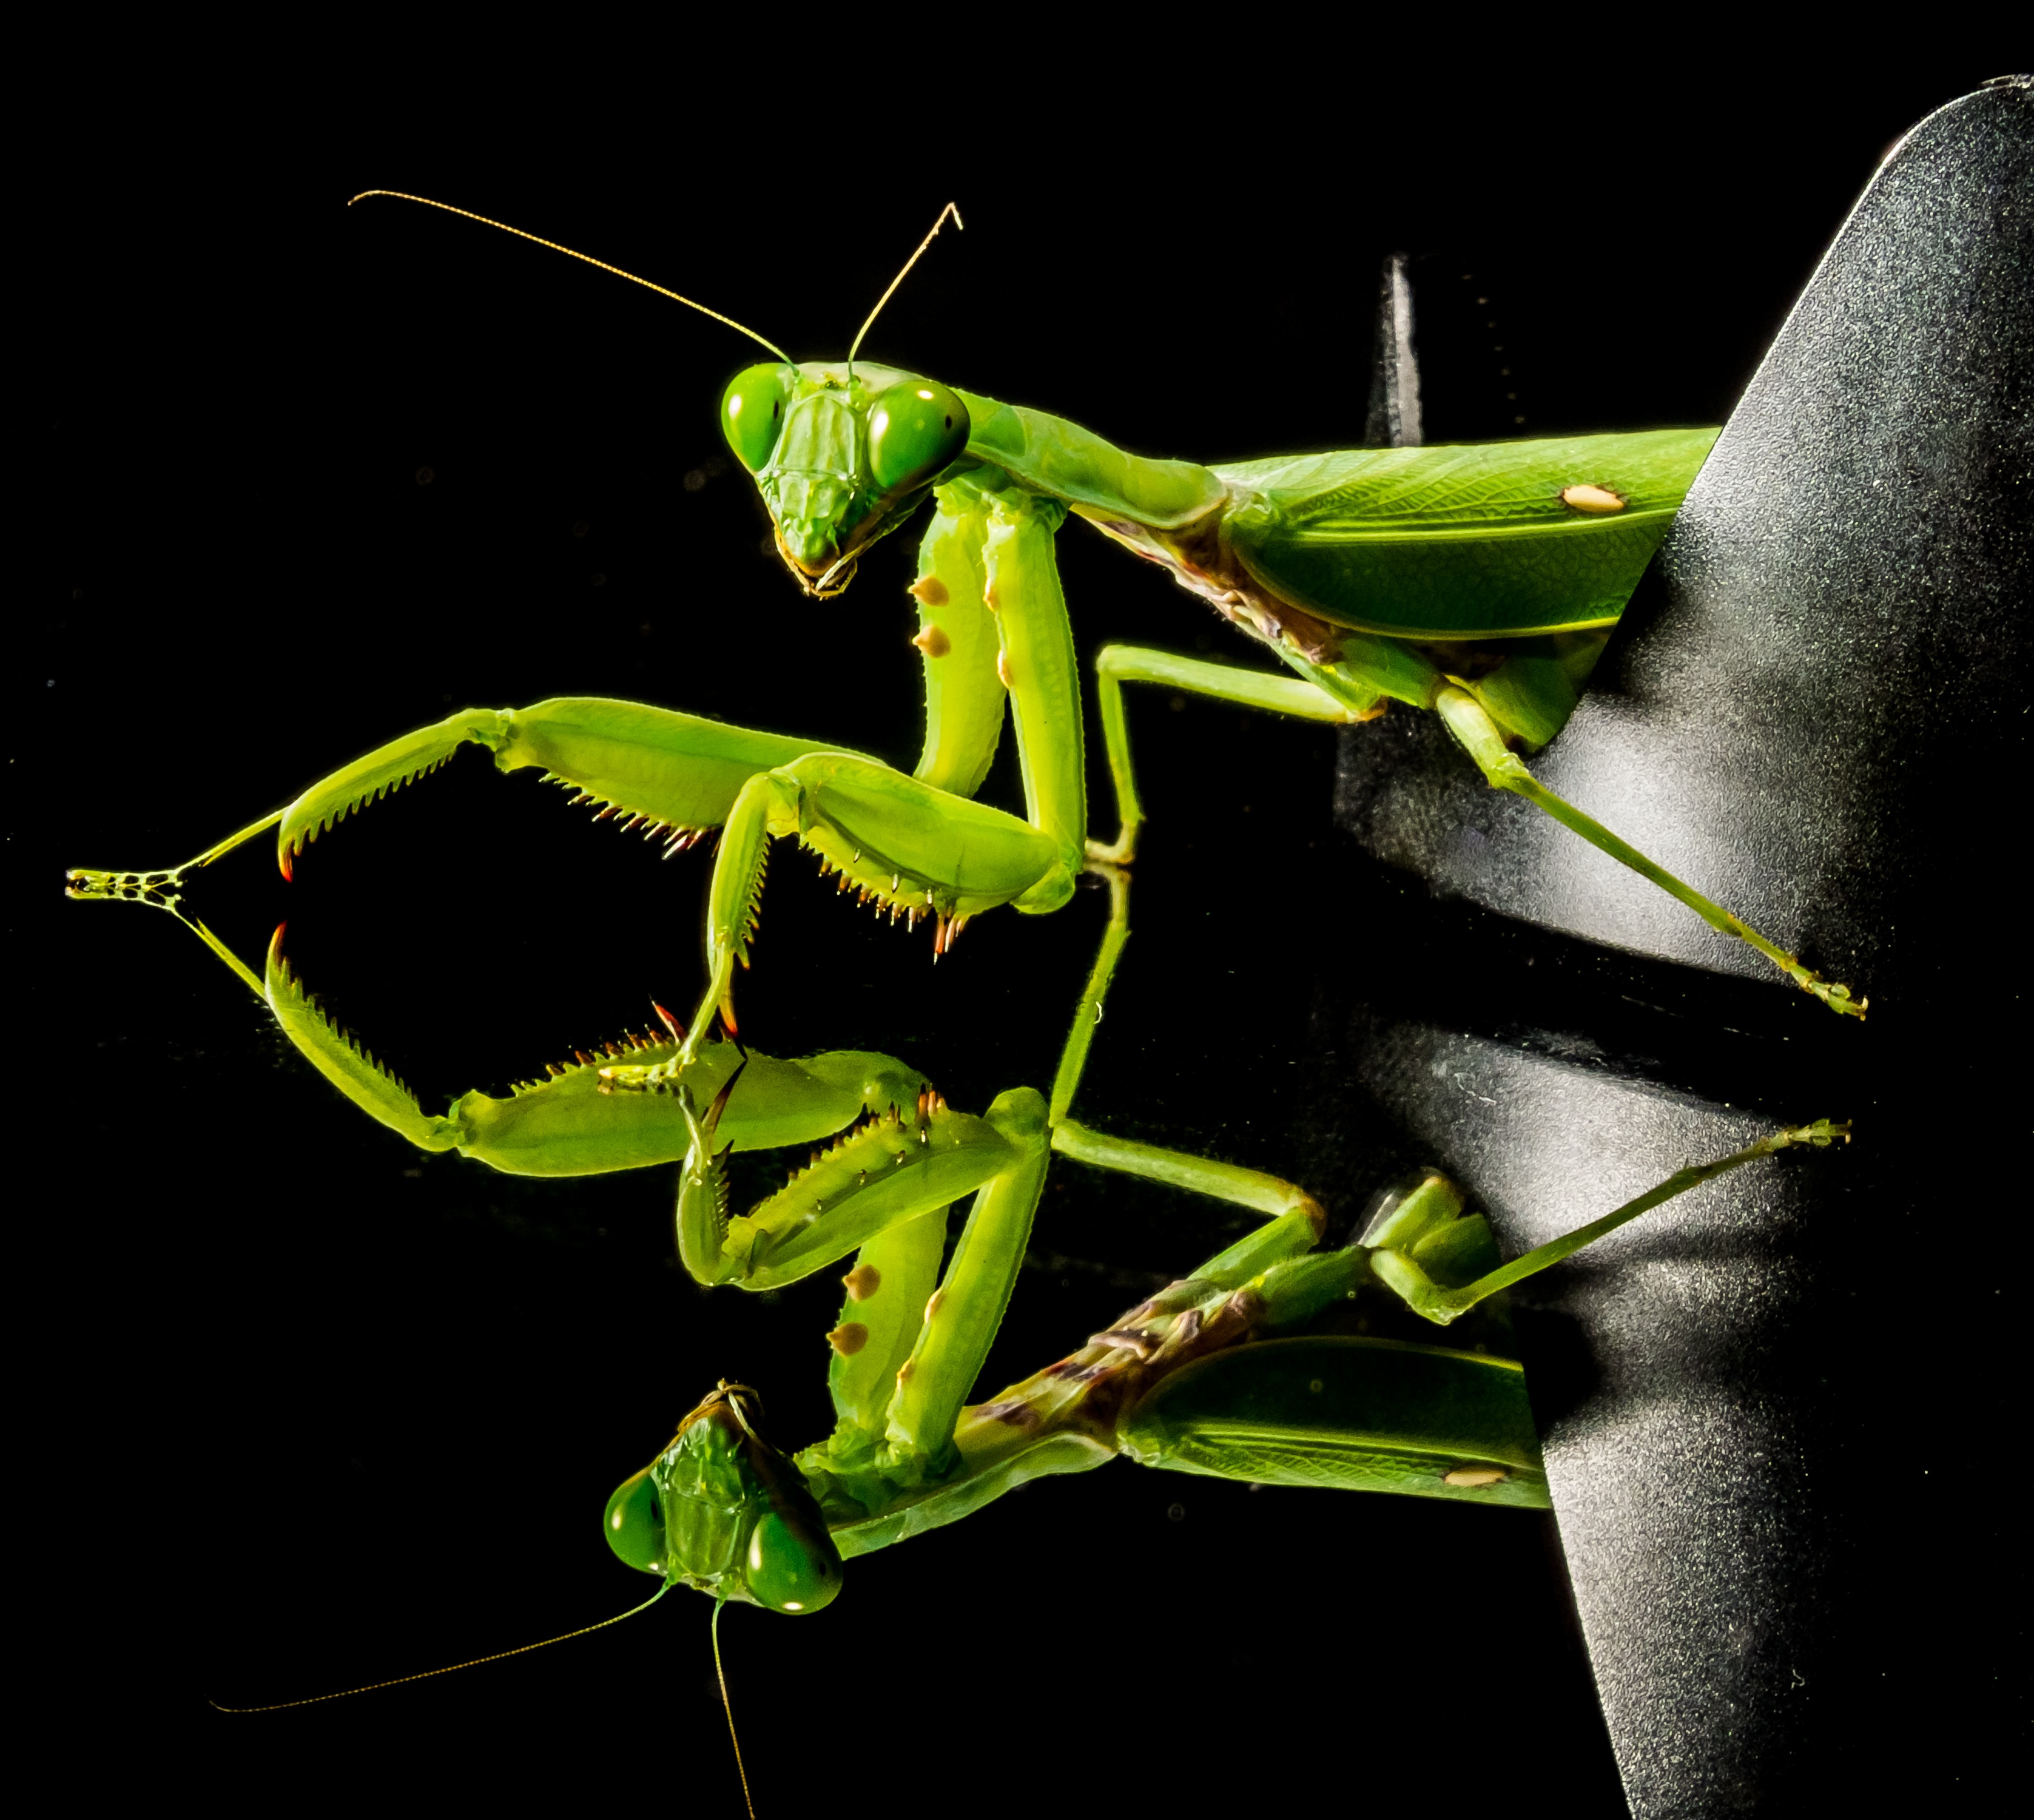
green, praying mantis, insect, close, fauna, invertebrate, mantis, grasshopper, locust, macro photography, arthropod, fishing locust, plant stem, cricket like insect